Sudbury Wolves

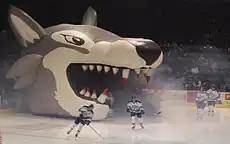
Sudbury Wolves make an entrance on home ice

The current Sudbury Wolves have never won the OHL championship, and have never participated in the Memorial Cup tournament. The team currently holds the third-longest Memorial Cup championship drought in the CHL, and the longest in the OHL.